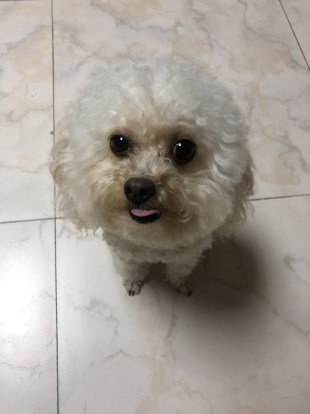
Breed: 7449-n000128-teddy